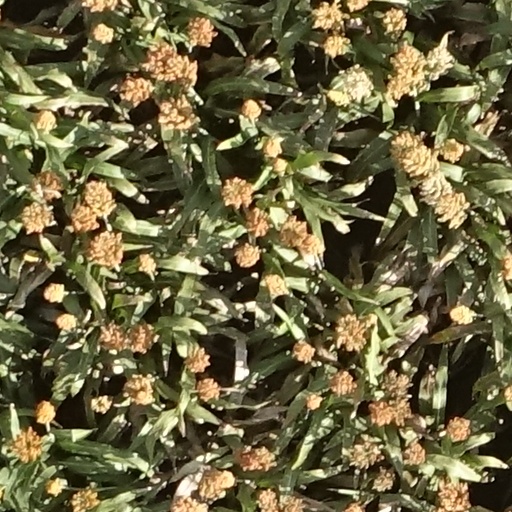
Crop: sorghum